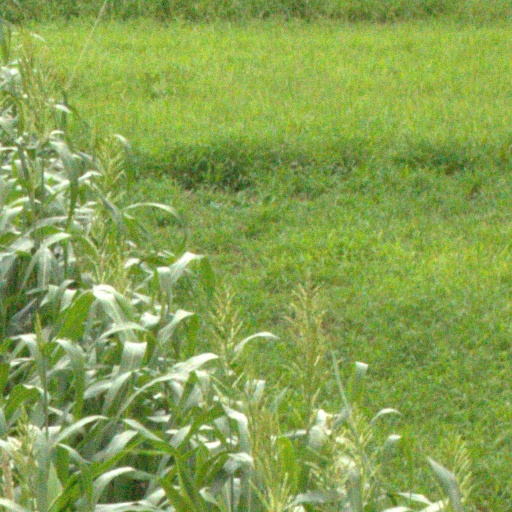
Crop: sorghum